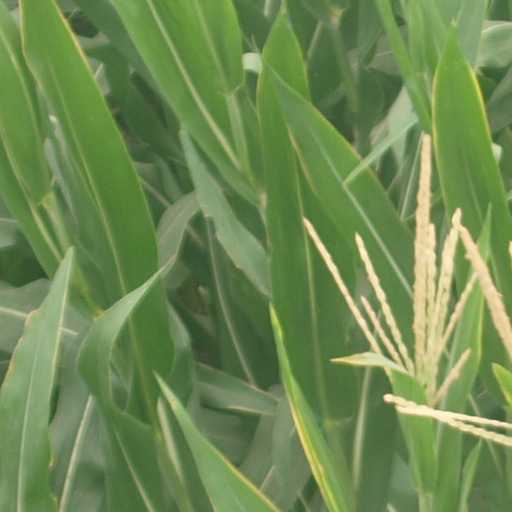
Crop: maize; corn